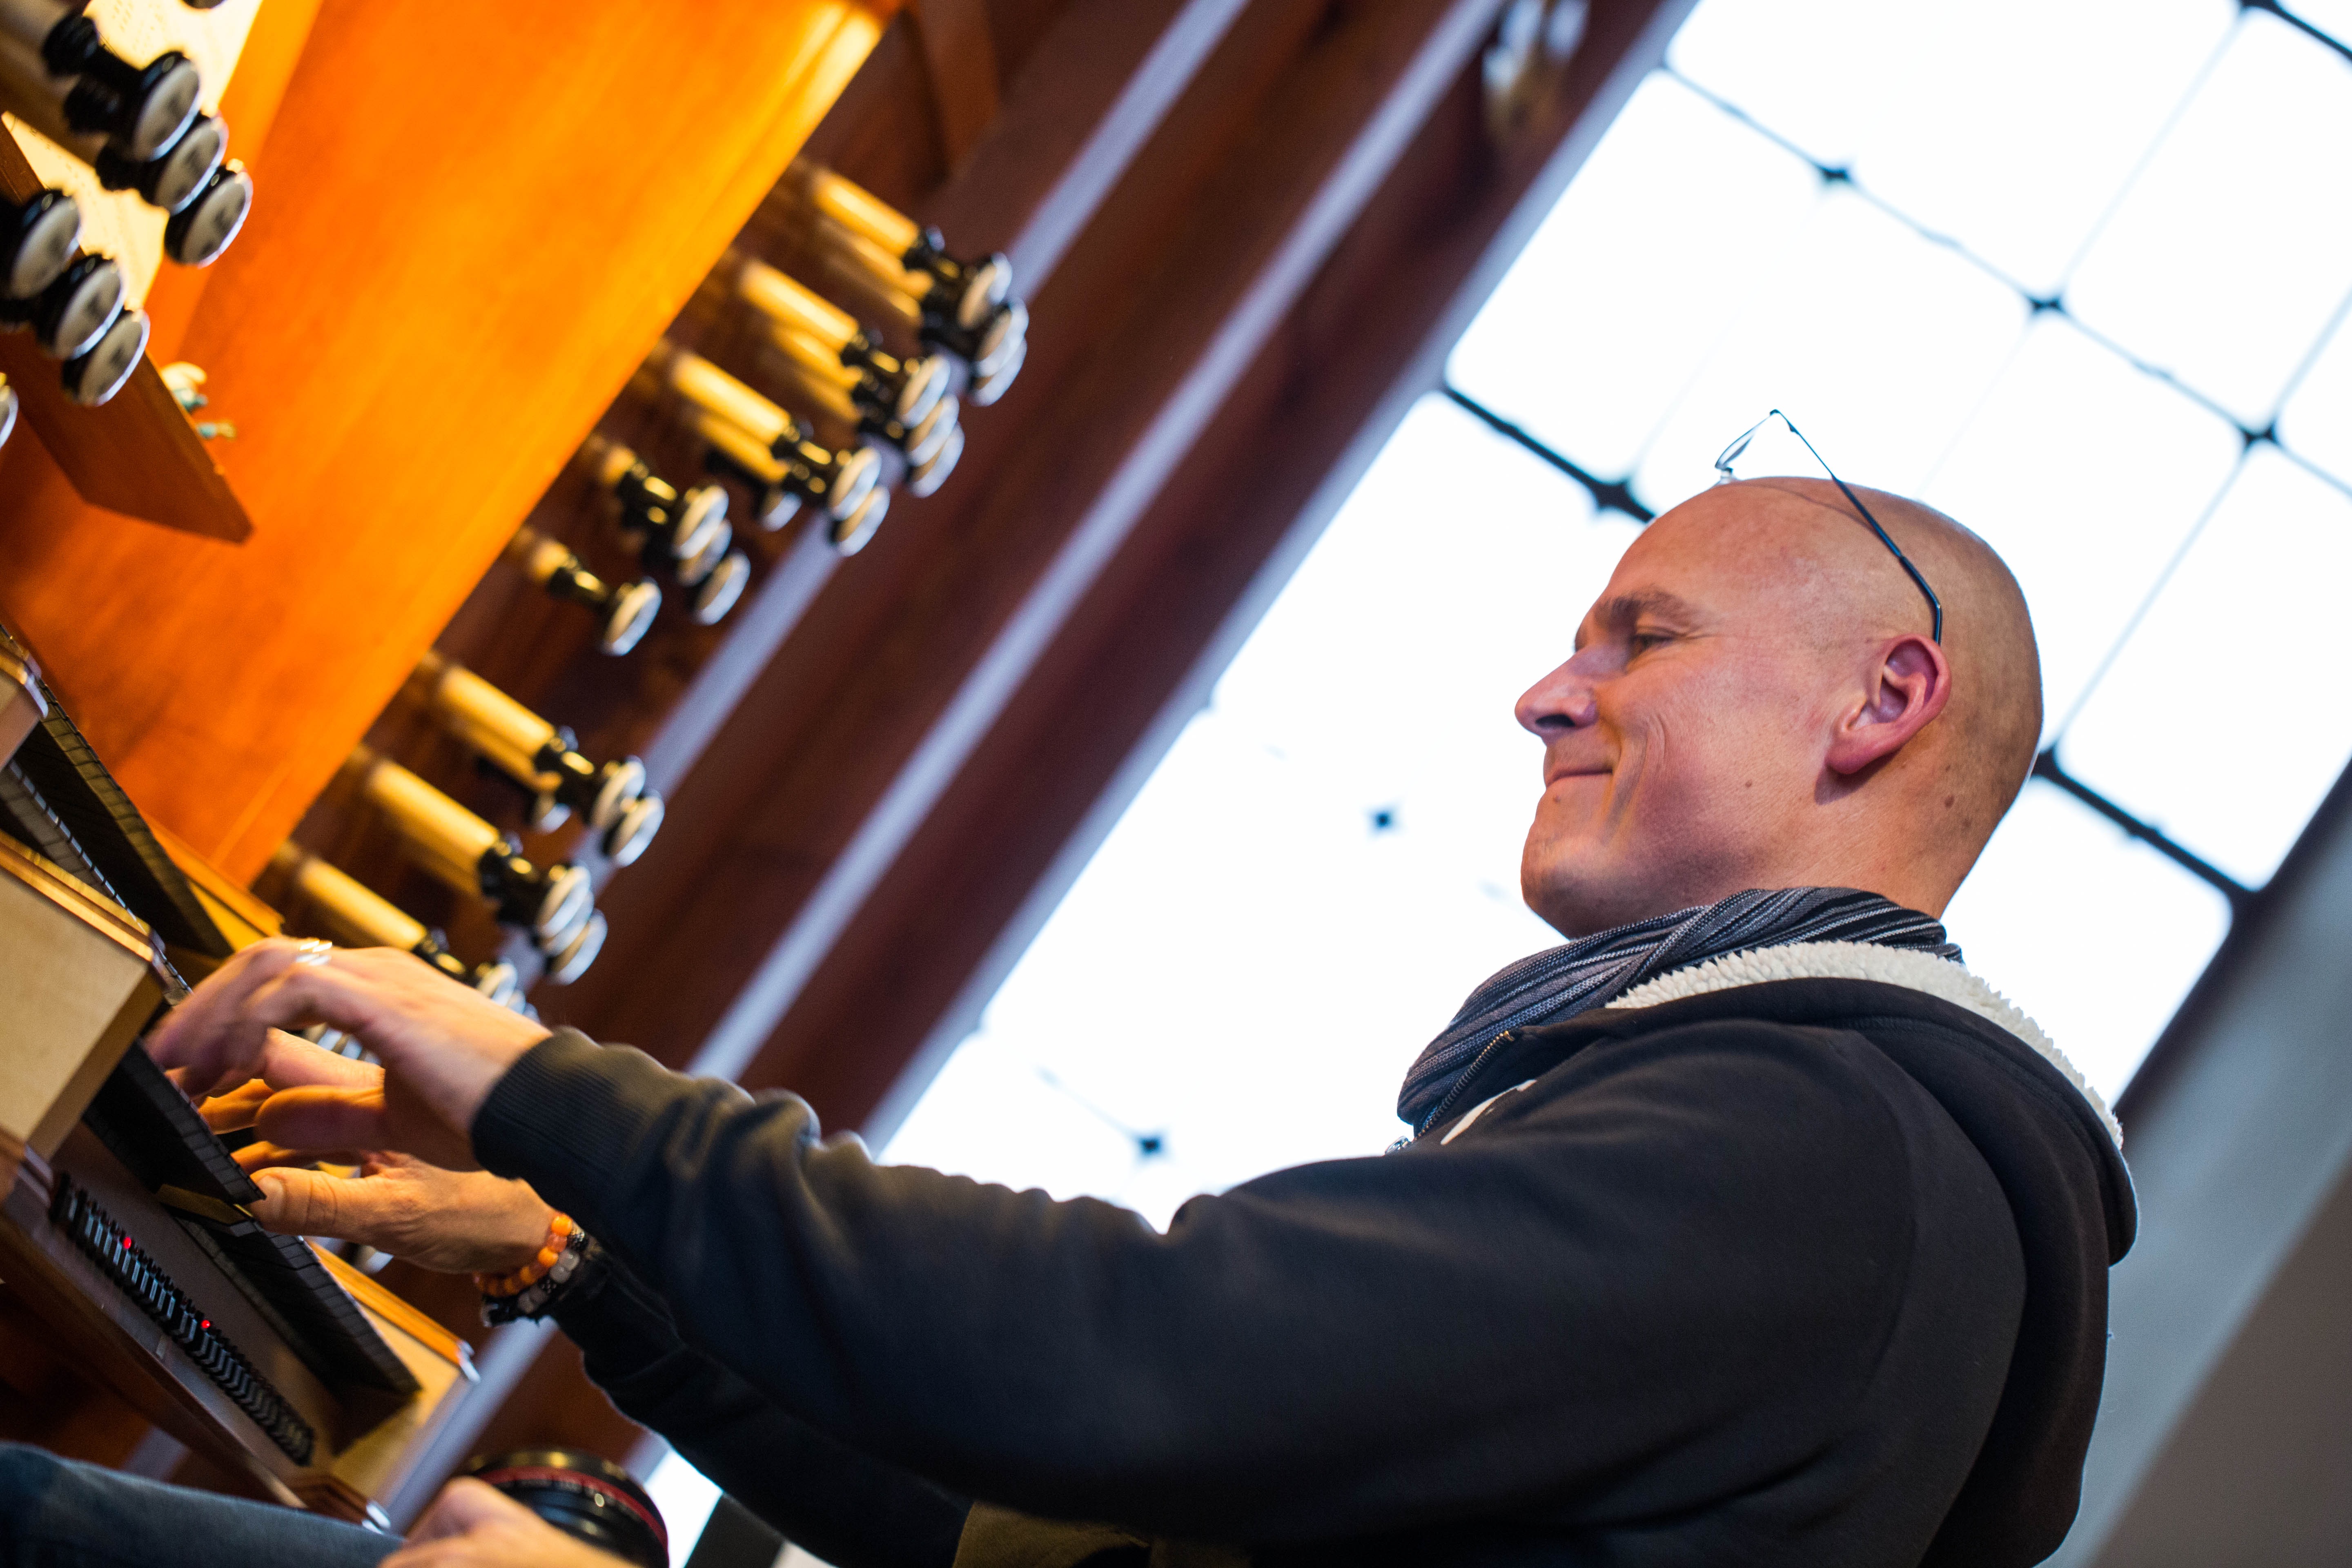
music, church, musician, organist, play the organ, musiciant